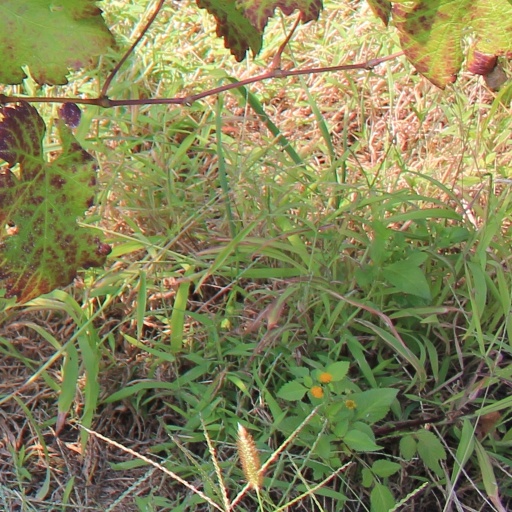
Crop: grape